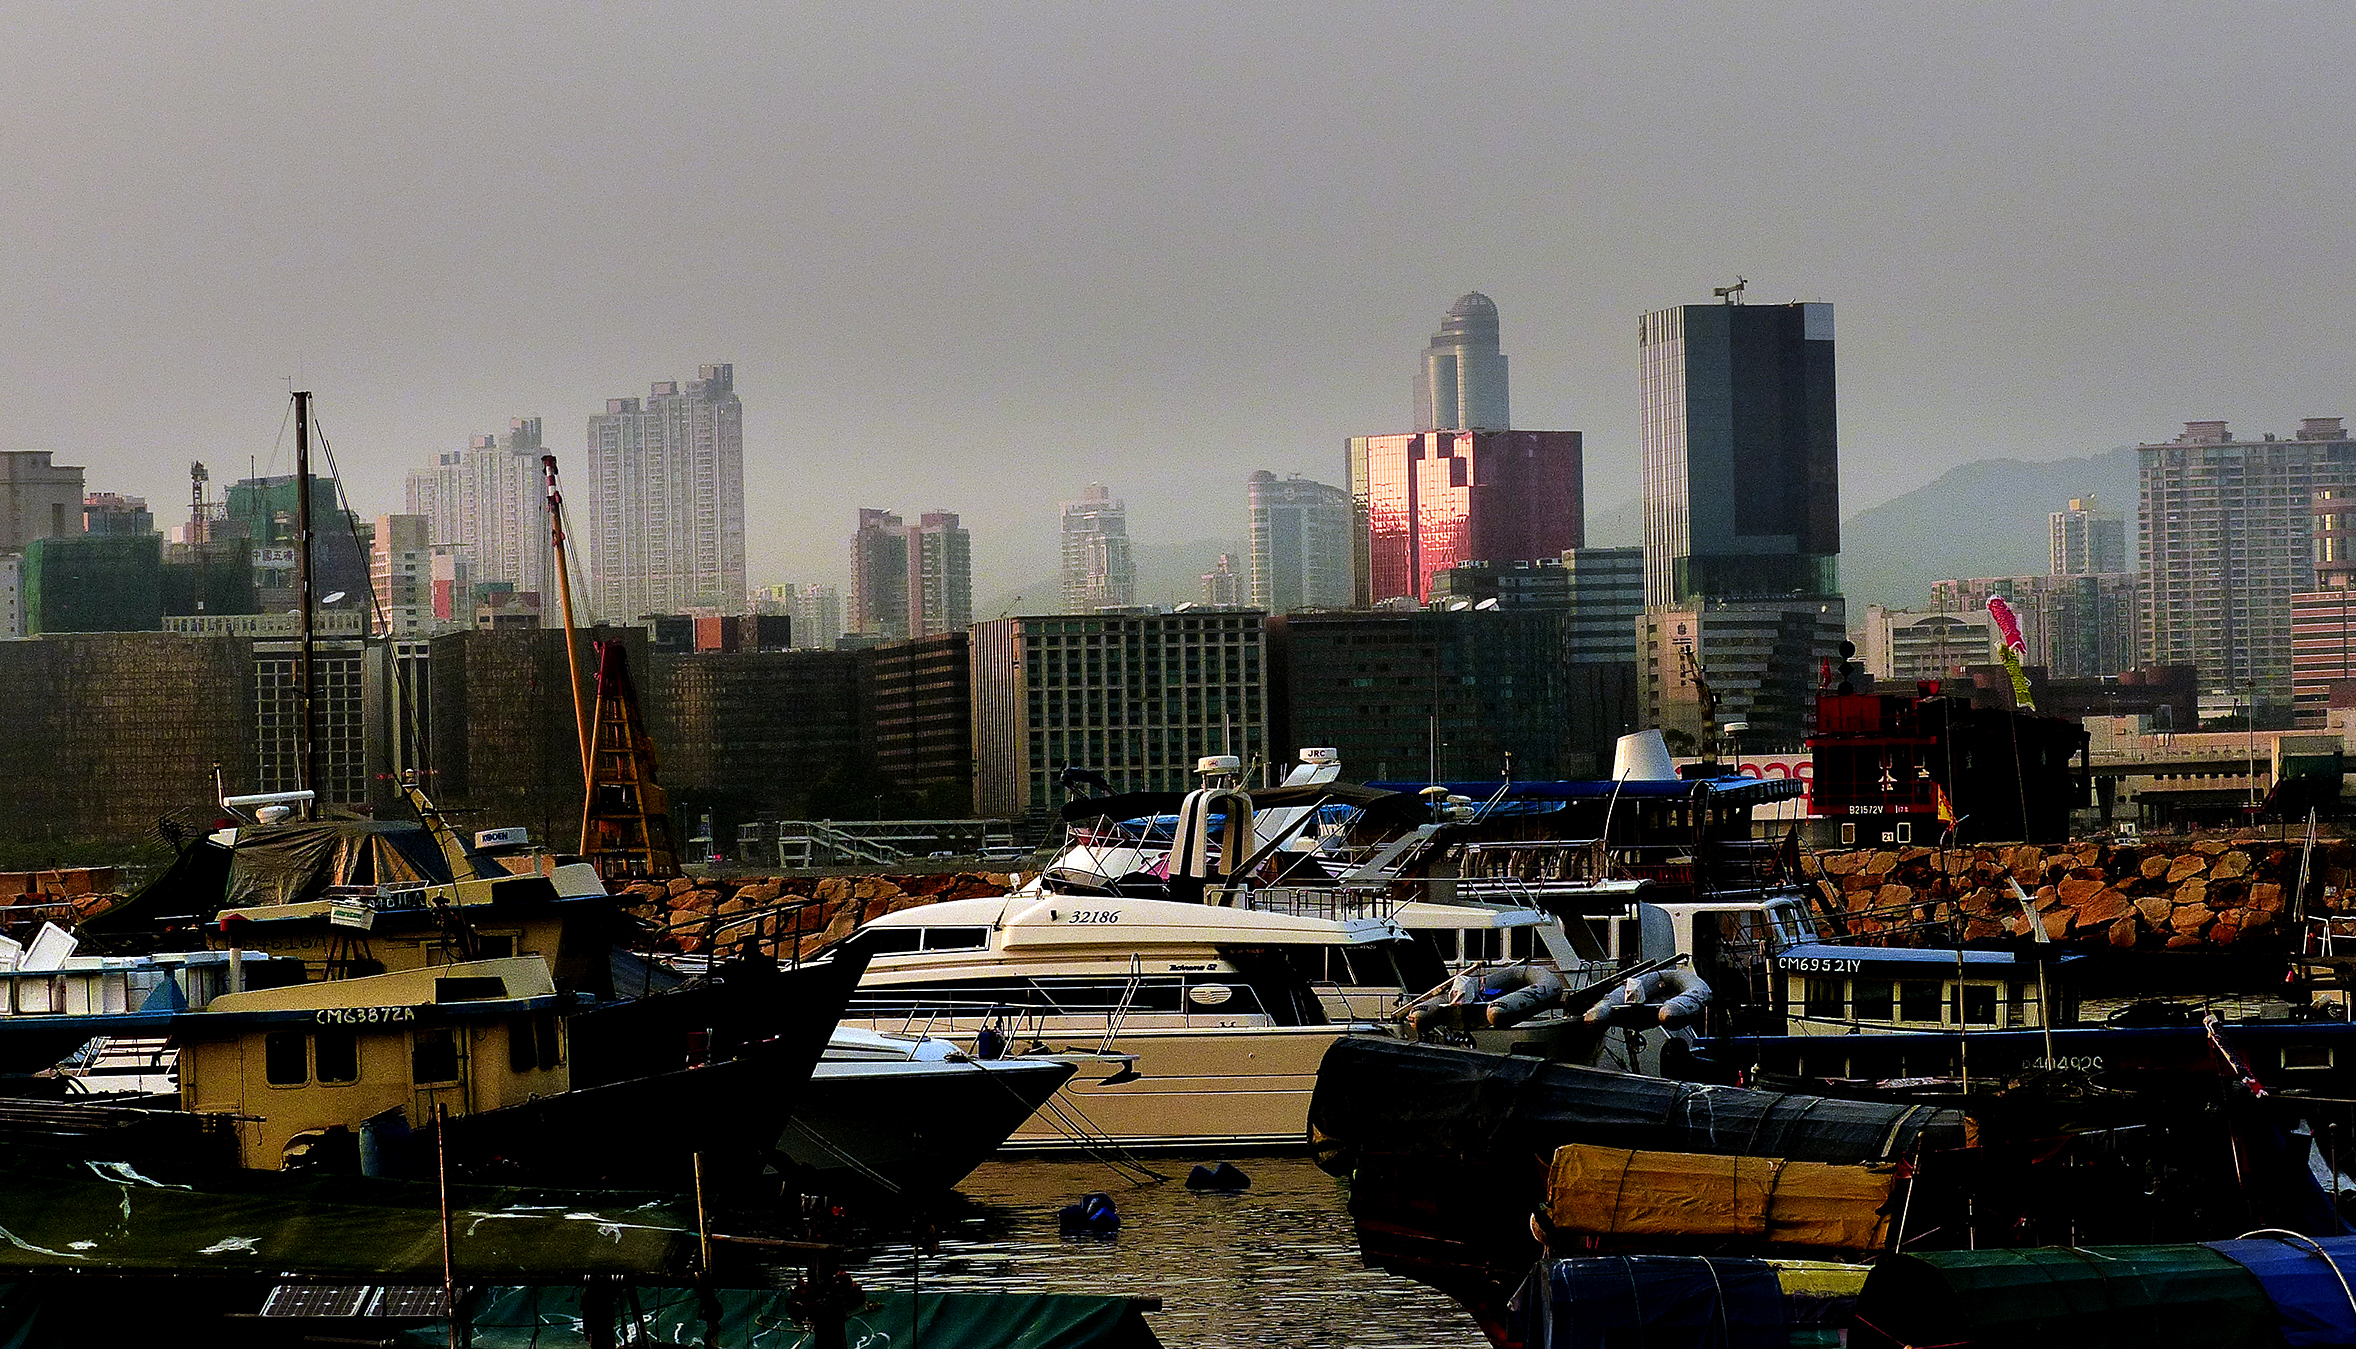
skyline, city, skyscraper, cityscape, downtown, evening, vehicle, tower block, boats, lumixfz200, bridgecamera, hongkong, superzoom, typhoonshelter, causewaybay, metropolis, urban area, human settlement, atmosphere of earth, metropolitan area